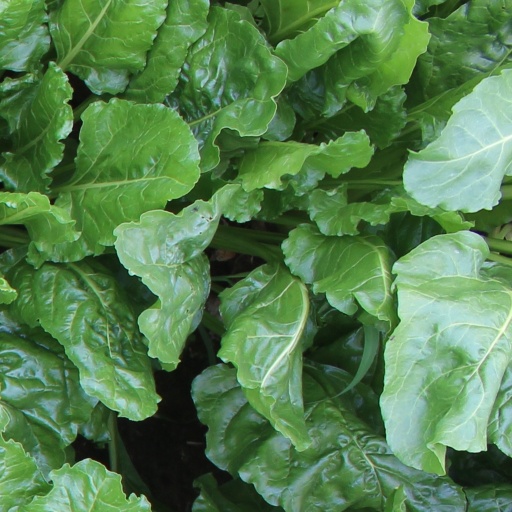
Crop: sugar beet